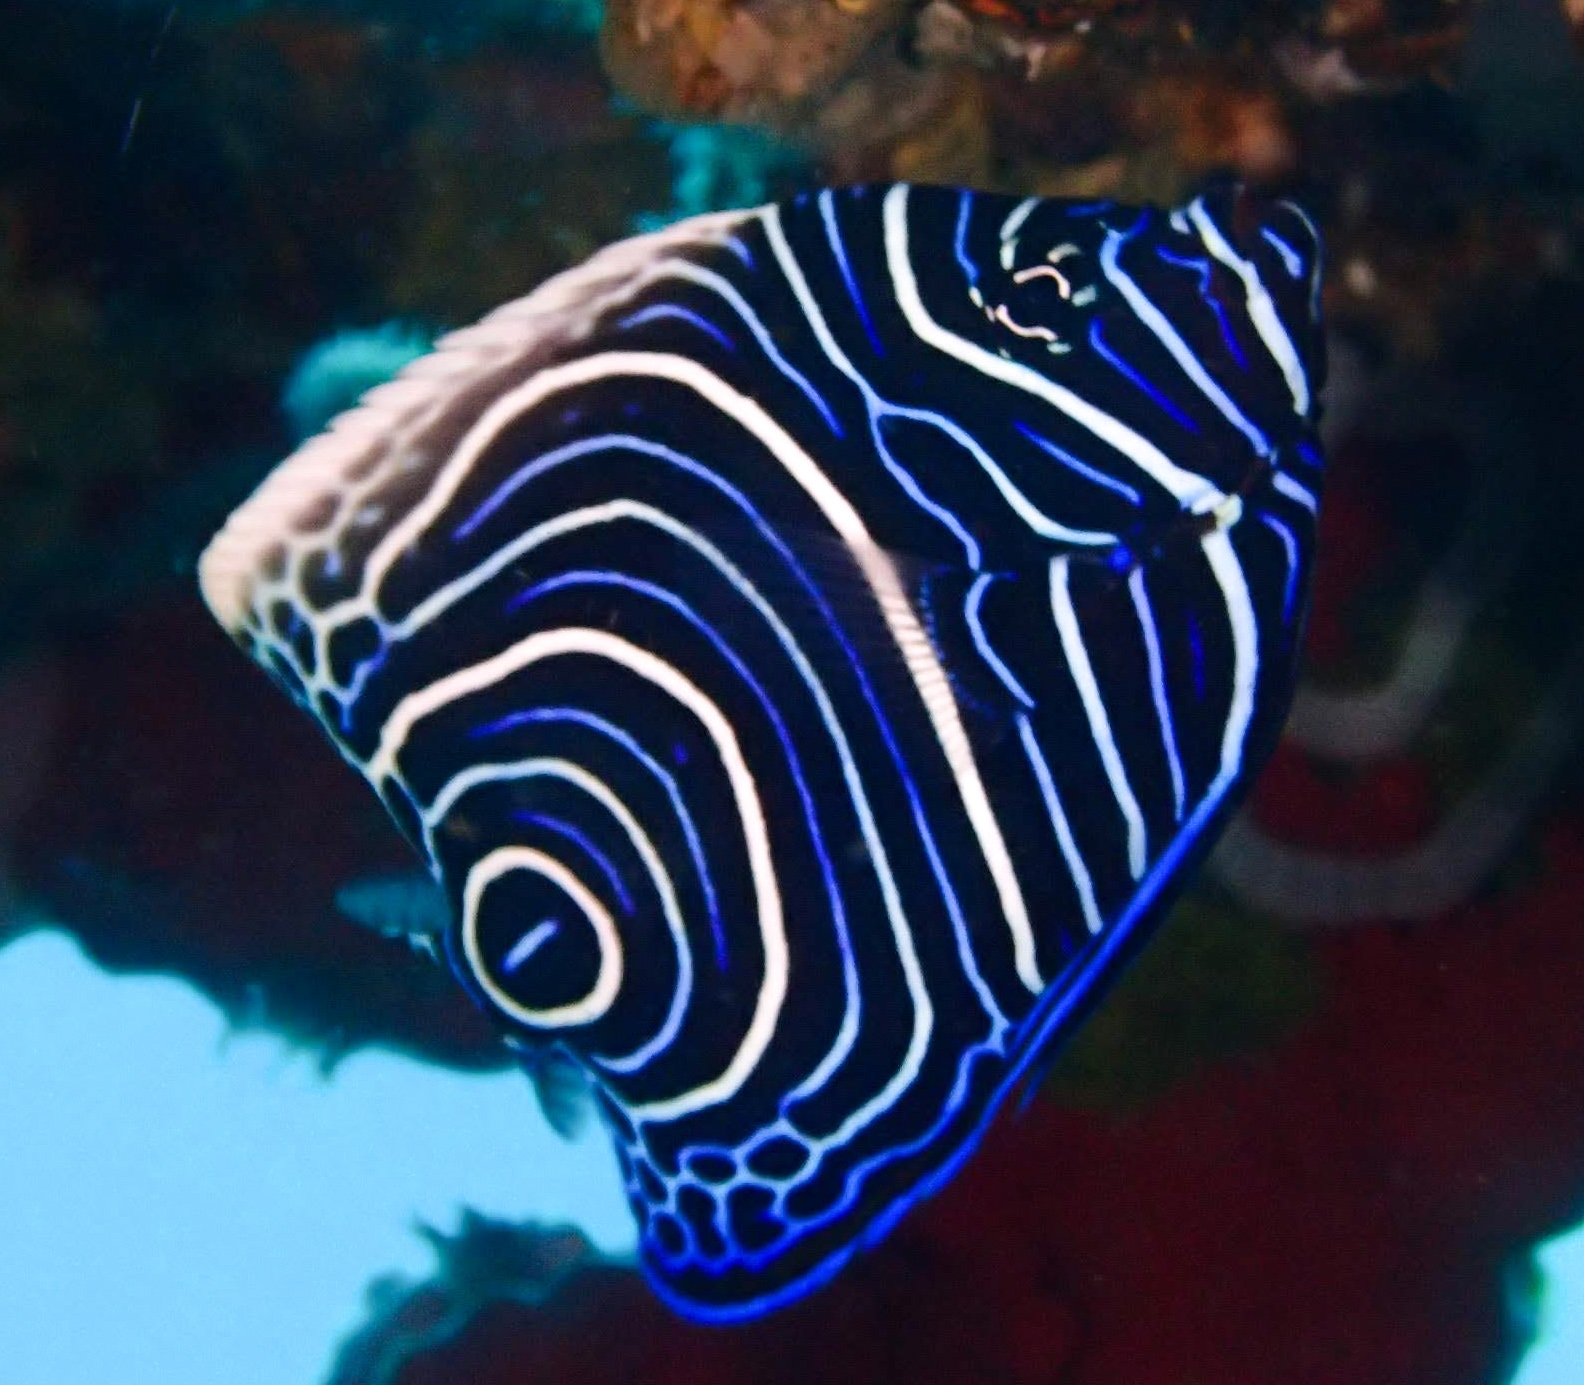
Pomacanthus imperator (Emperor Angelfish)